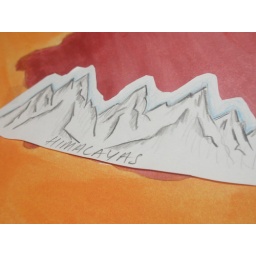
wisler_armor_life in a flying house 03